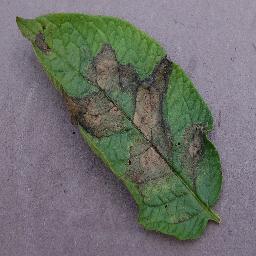
Label: Potato___Late_blight